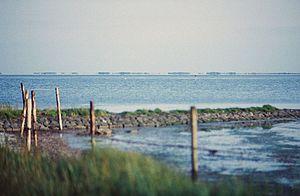
Cet article recense les zones humides des Pays-Bas concernées par la convention de Ramsar.
La mise en page de cet article n'est pas en ordre!